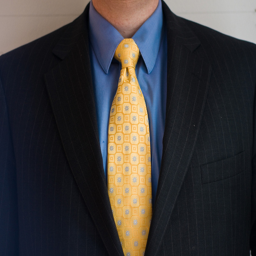
a close up of a man wearing a suit and tie
figure wearing a suit jacket, shirt and tie
A man is in a tie and suit.
A man is wearing a blue shirt with a black coat and a gold tie.
A man is wearing a tie with blue dots